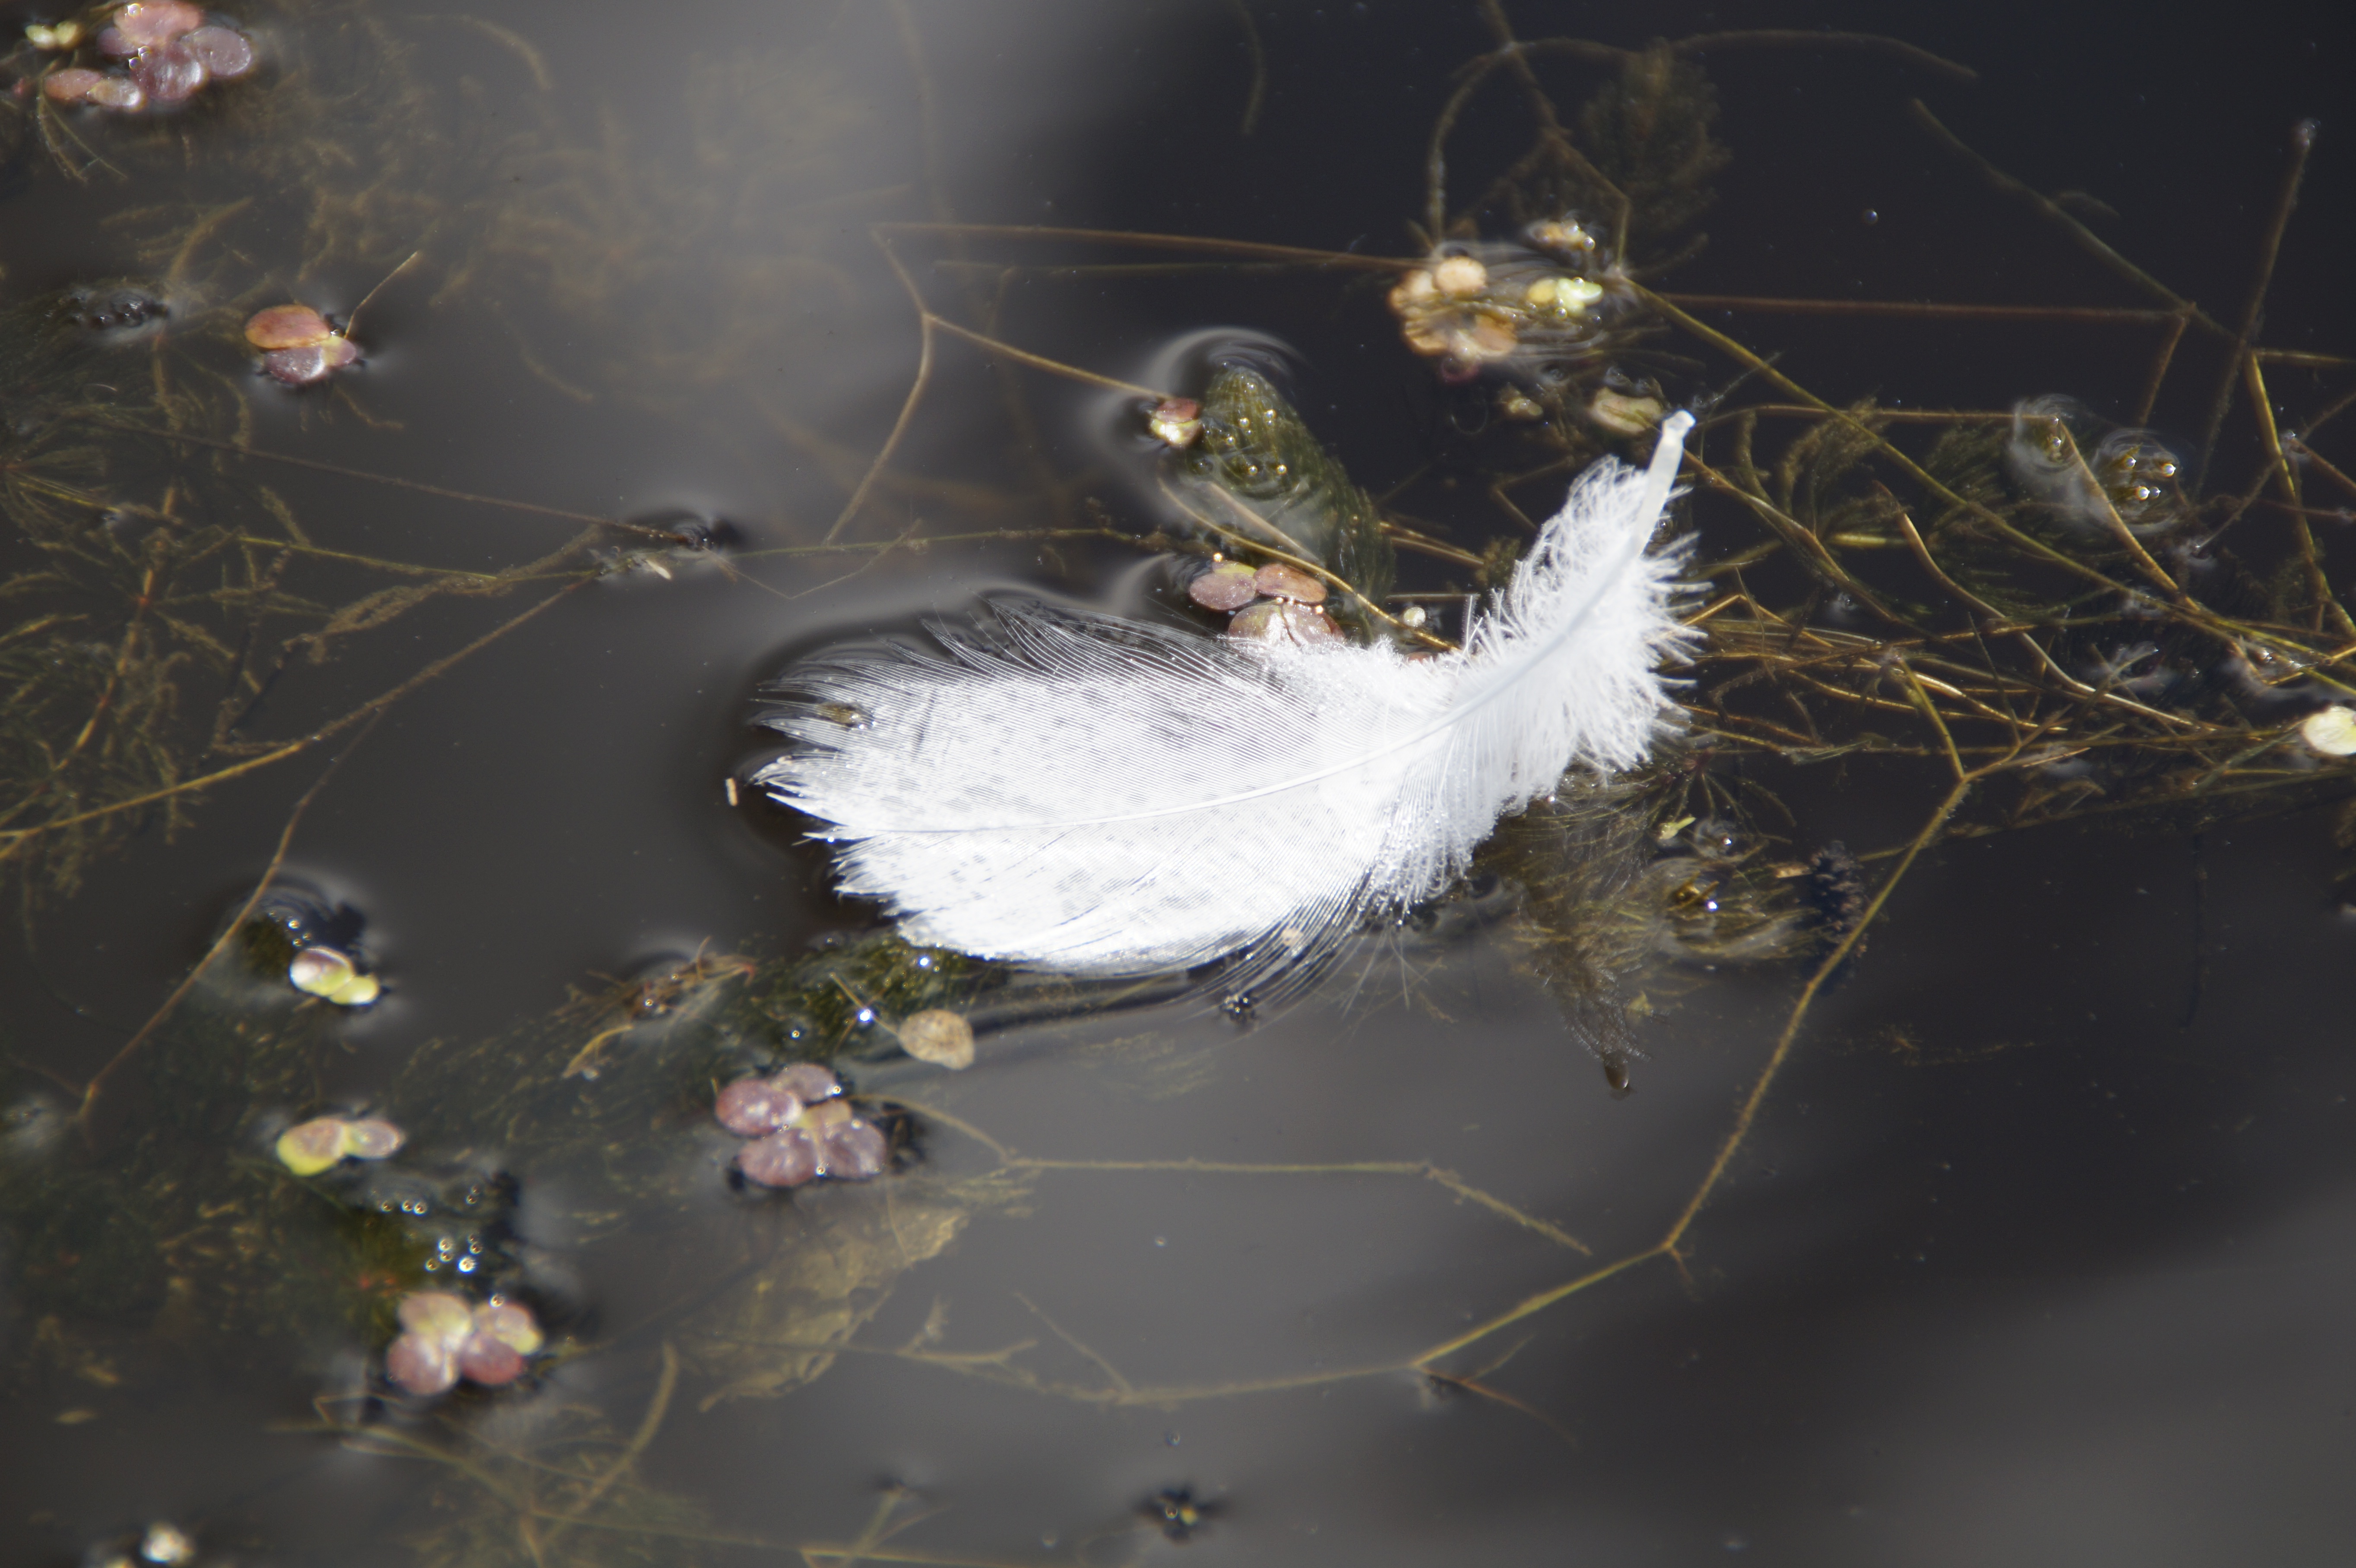
water, nature, winter, bird, white, leaf, flower, lake, pond, wildlife, swim, spring, reflection, fauna, swan, lost, fluff, waters, water bird, tender, macro photography, in the water, white feather, down feather